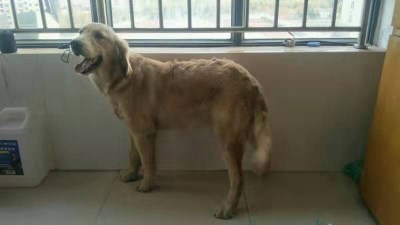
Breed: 5355-n000126-golden_retriever